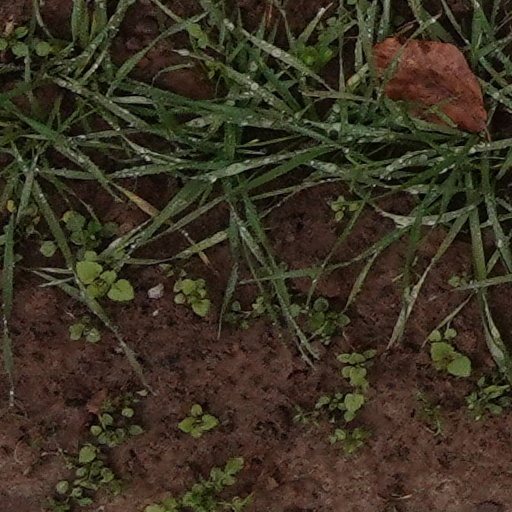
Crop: wheat